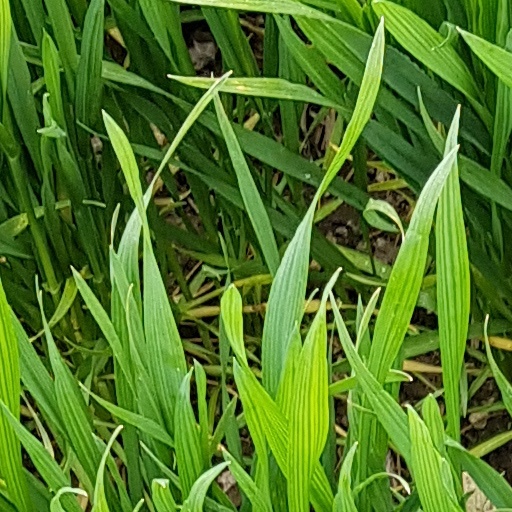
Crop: wheat